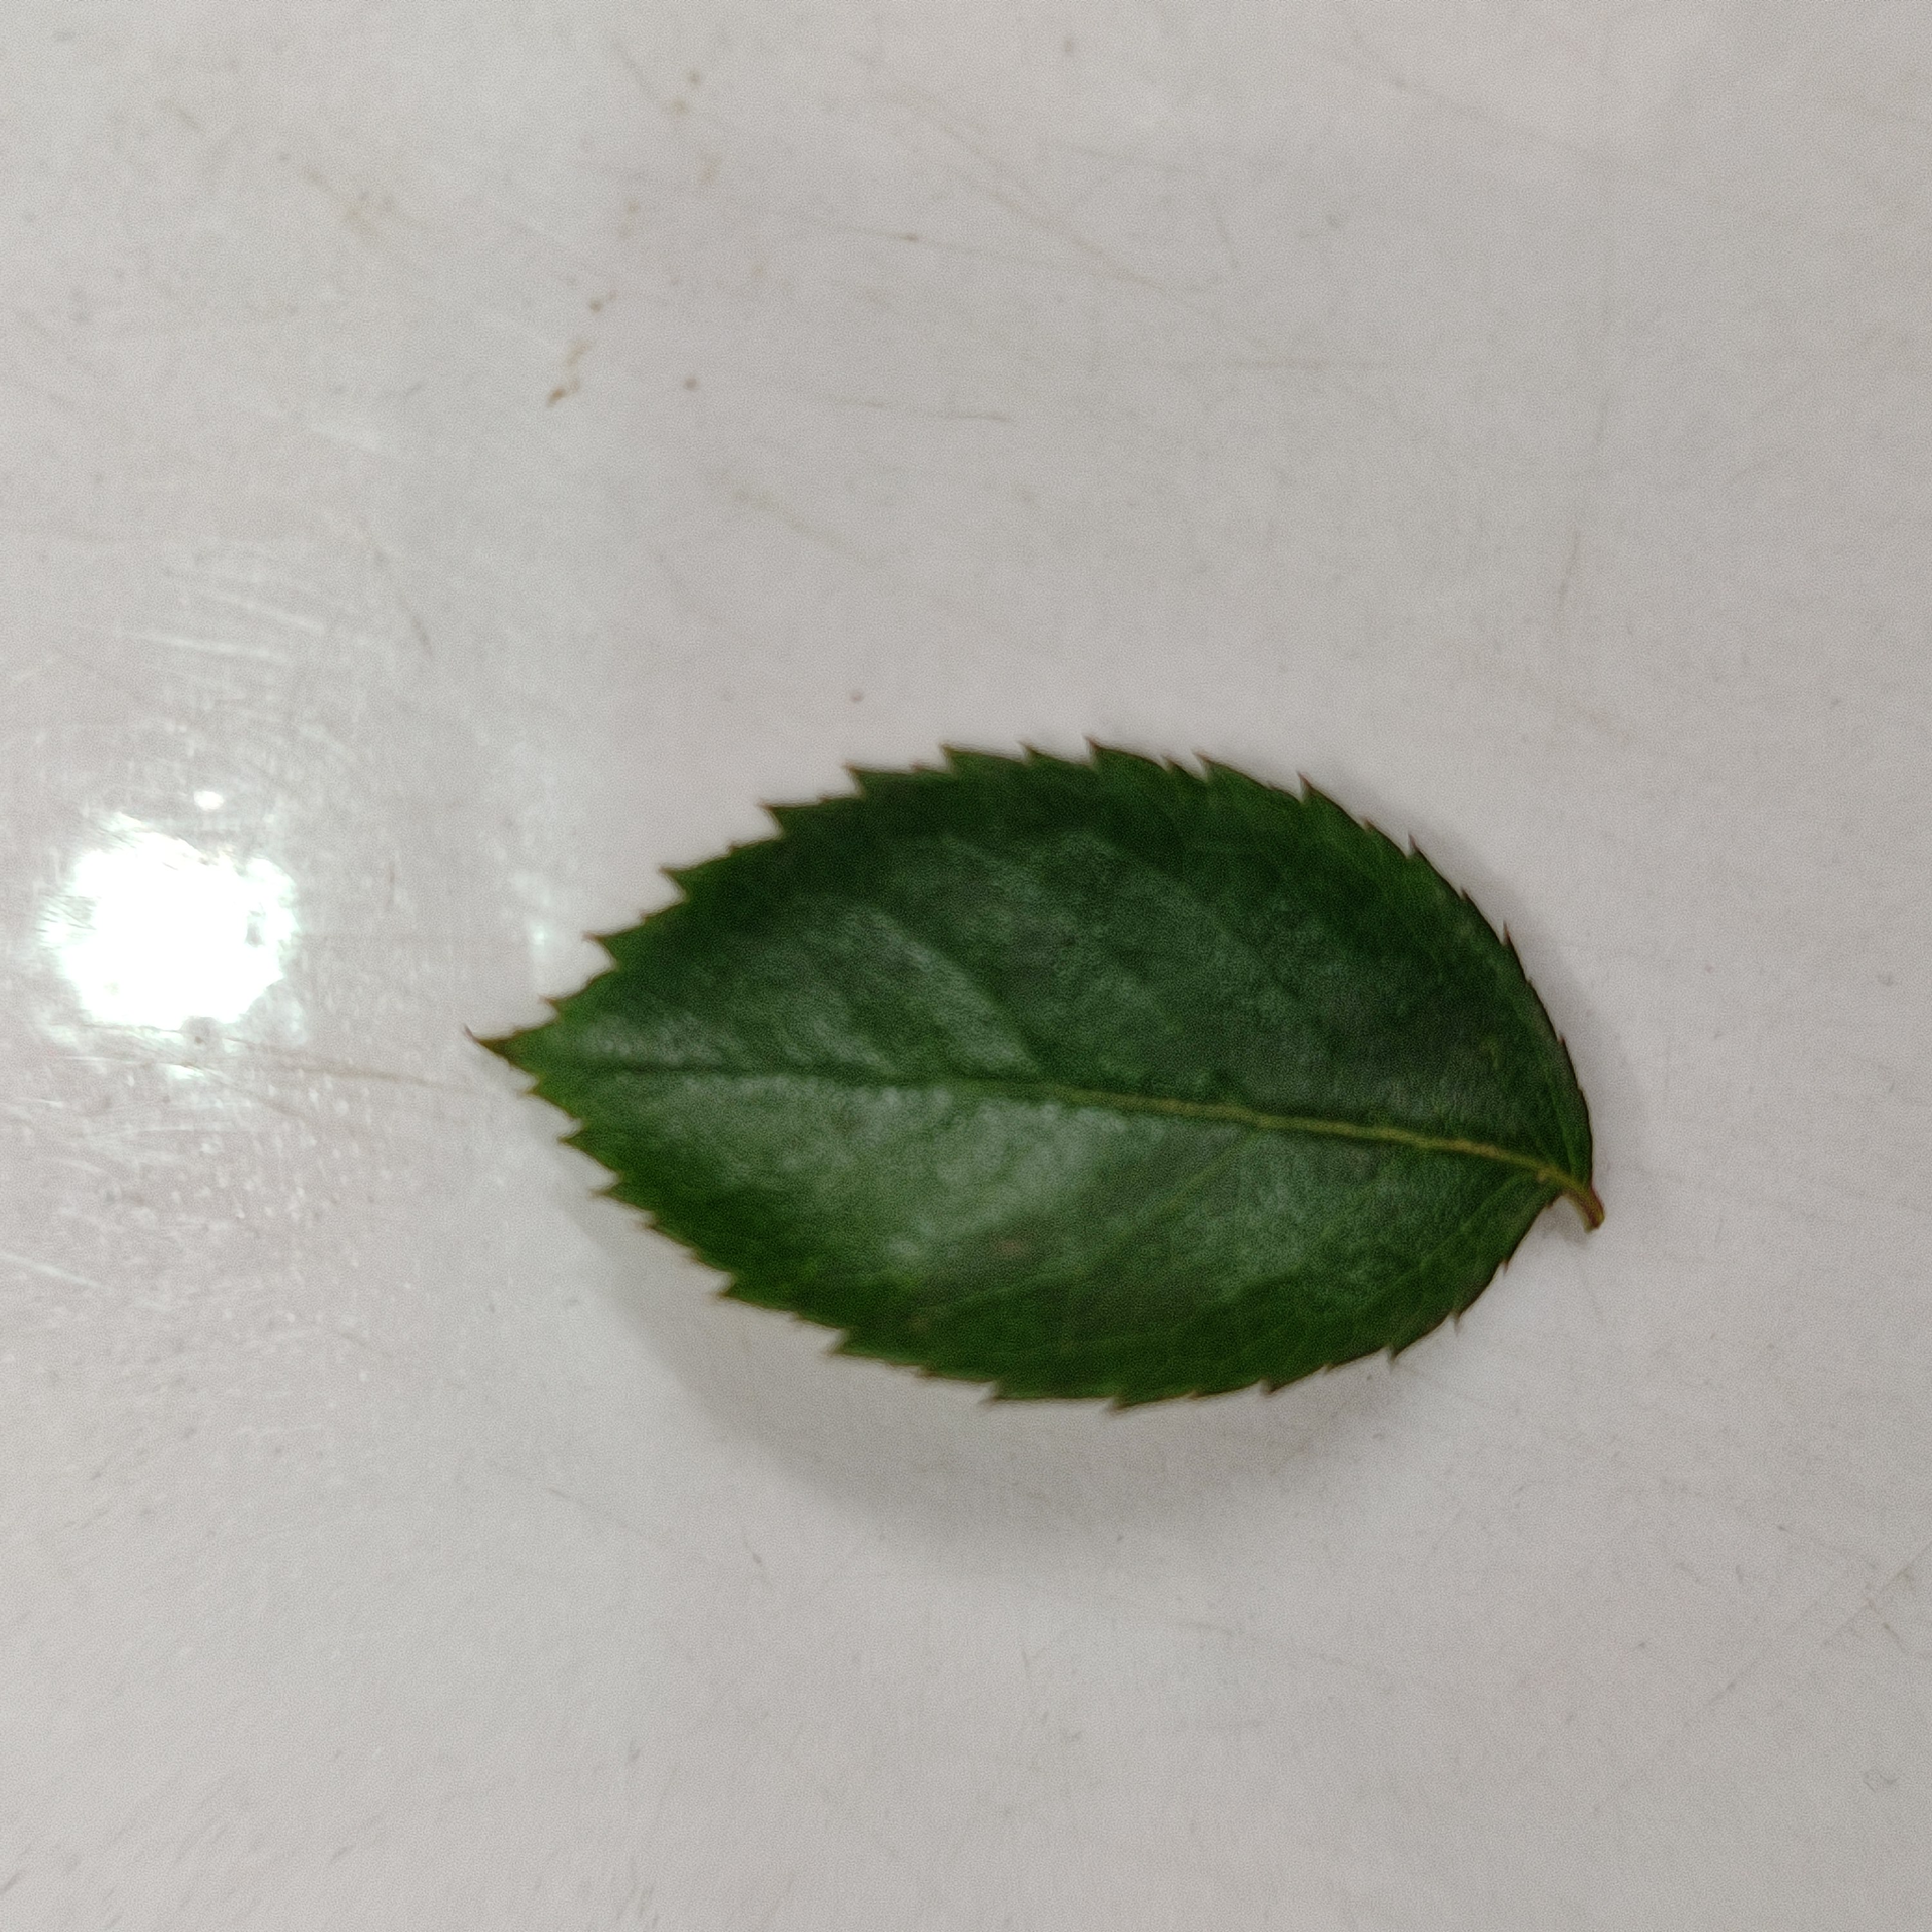
Label: Healthy Leaf